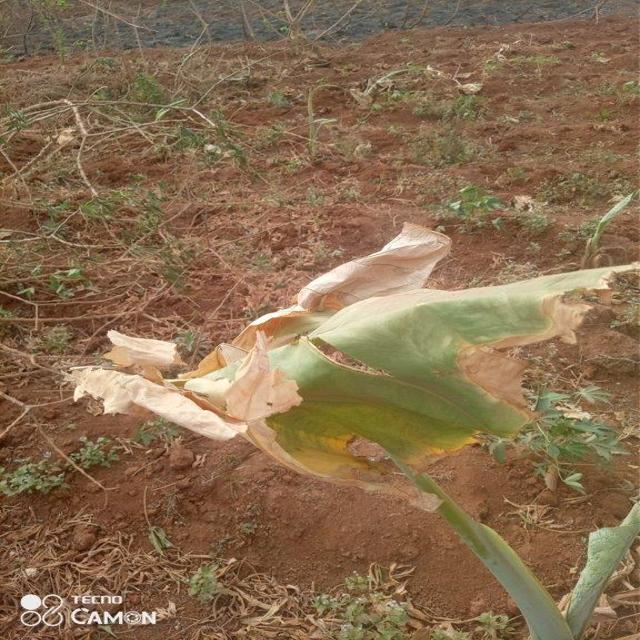
Label: Late_Blight